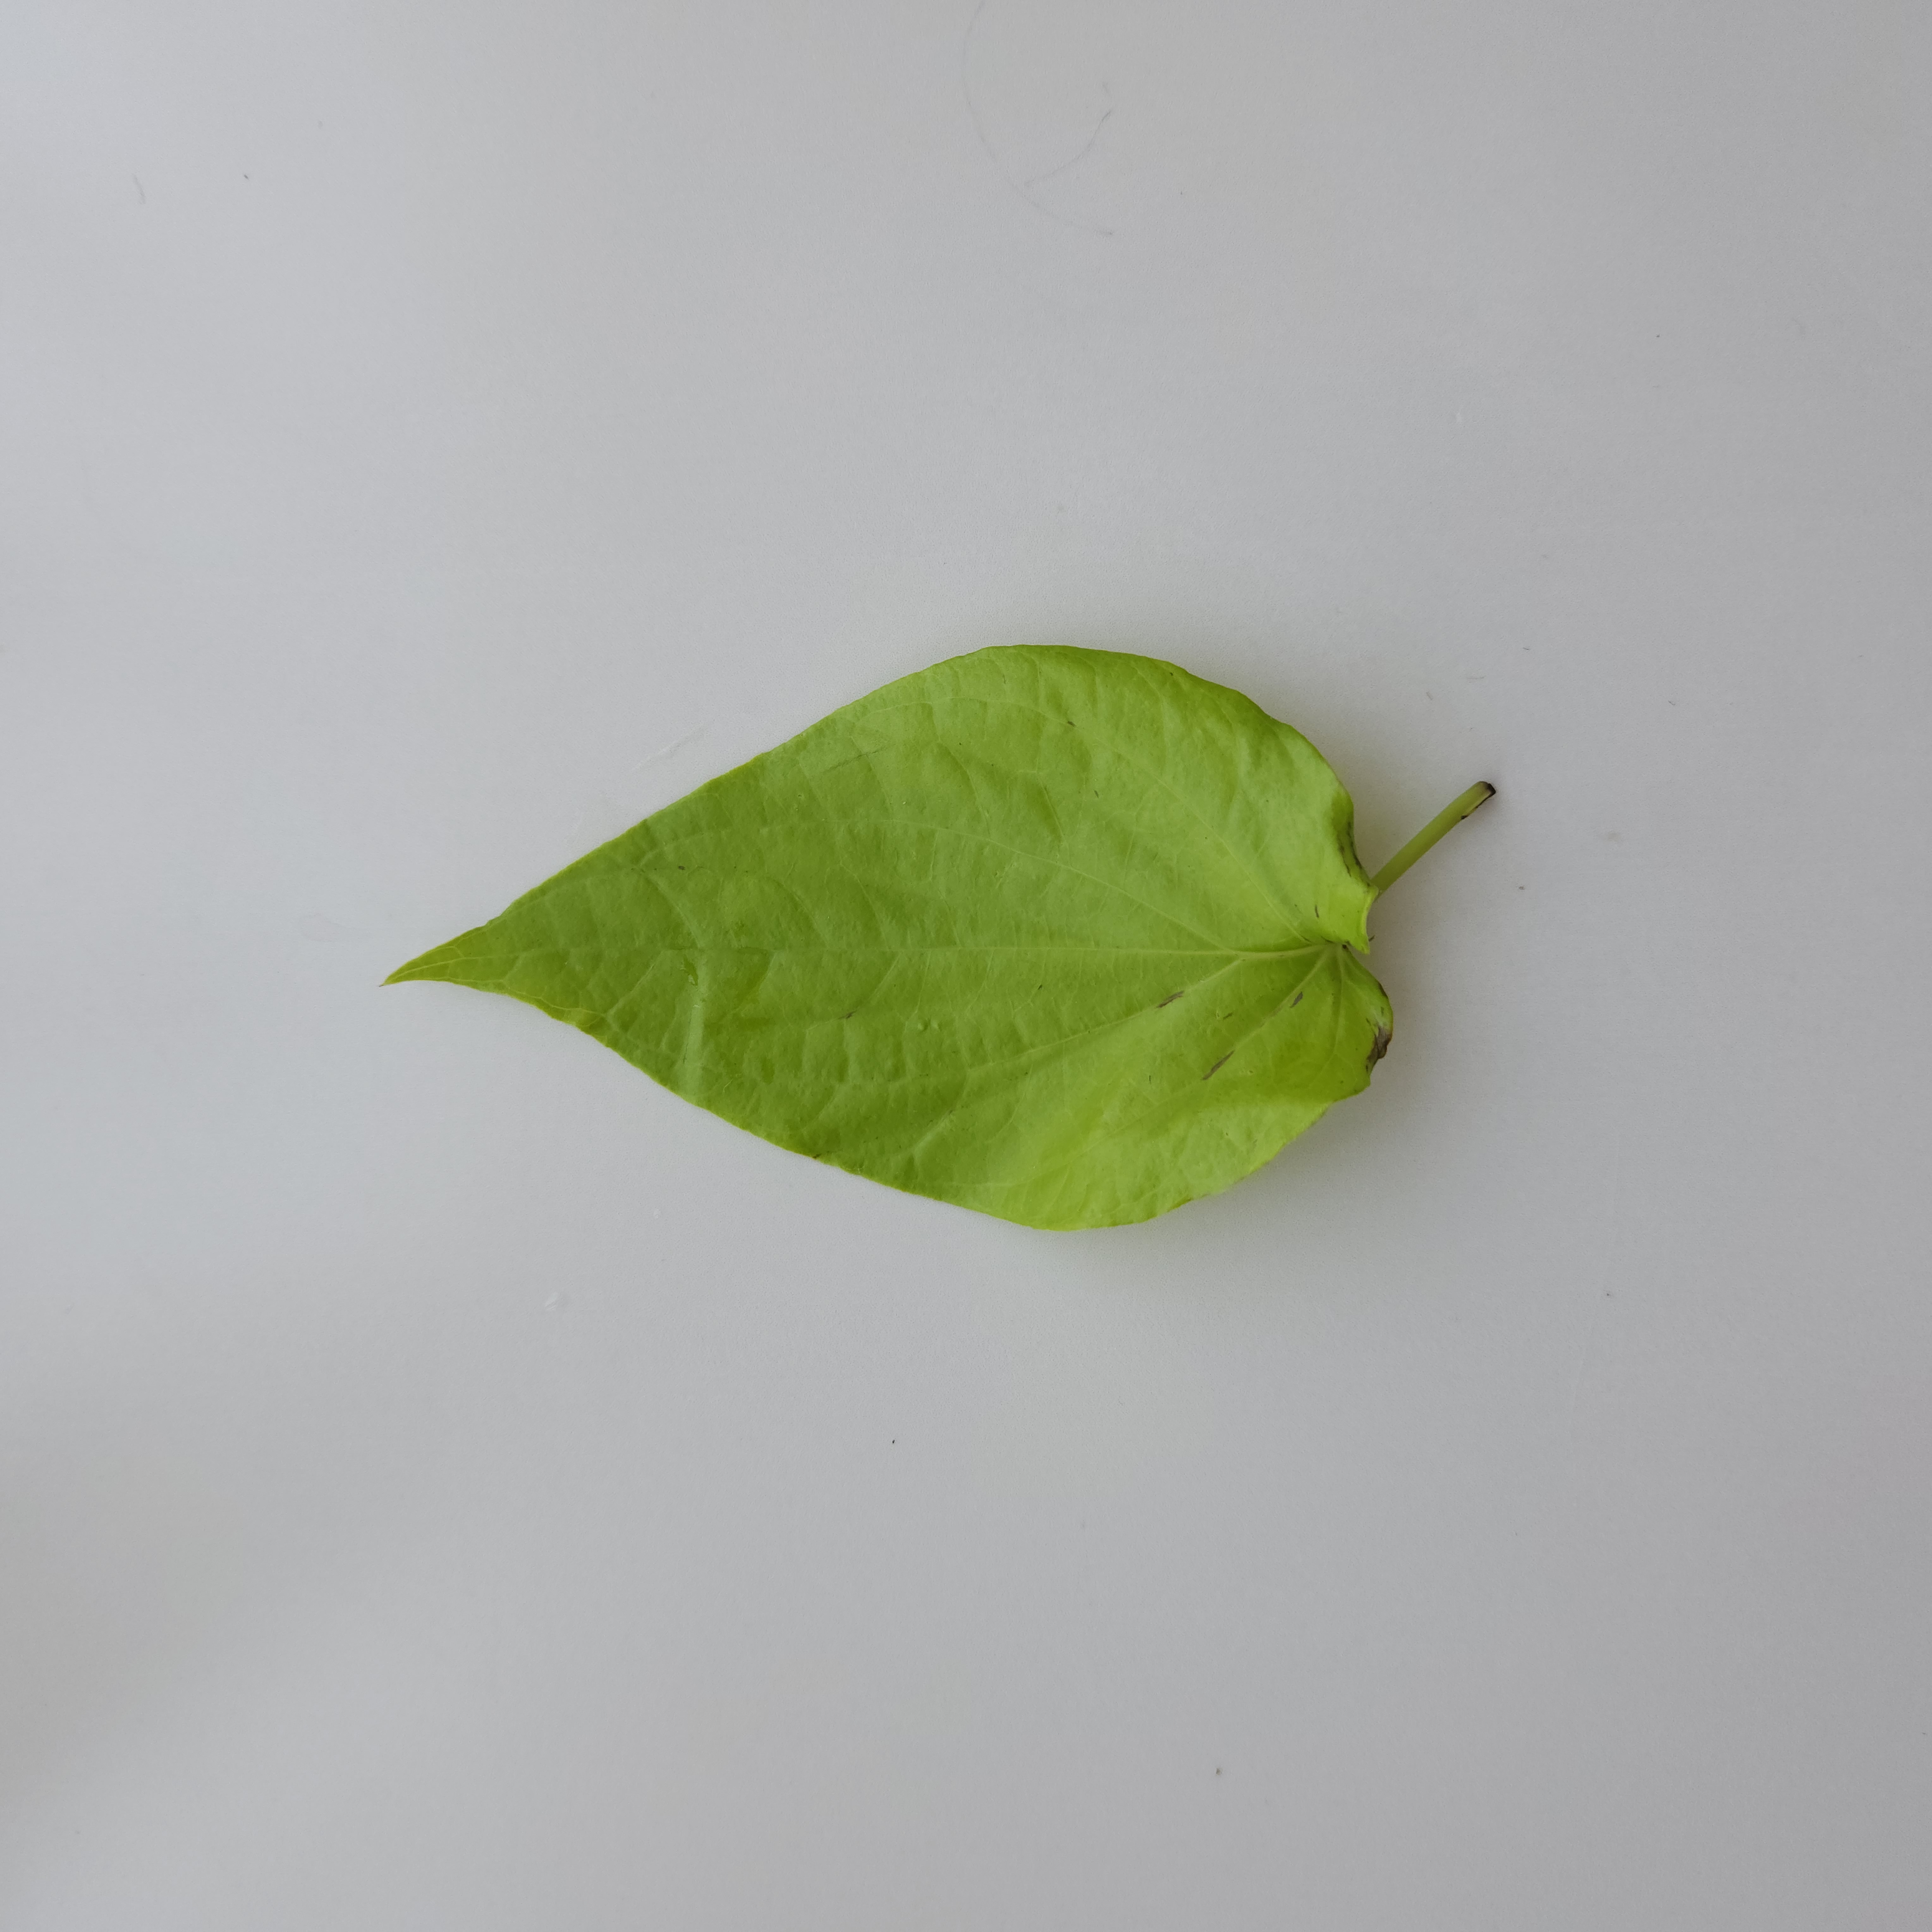
Label: Healthy